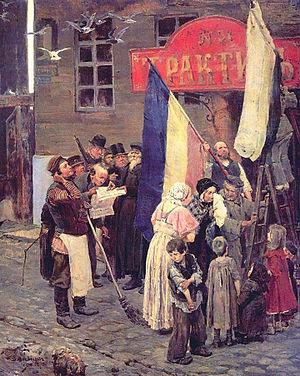
La guerre russo-turque de 1877-1878 est un conflit qui oppose l'Empire ottoman à l'Empire russe, allié à la Roumanie, à la Serbie et au Monténégro. C'est le premier conflit ayant comme toile de fond le panslavisme, assignant à la Russie le devoir de libérer les peuples slaves encore sous la domination turque et de constituer une confédération panslave.